Movie ranch

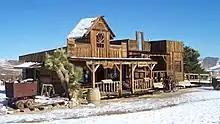
Pioneertown saddlery, 2009

A strip of farmland that once was home to early filming locations including the Fat Jones Ranch, the Andy Jauregui Ranch and the Trem Carr Ranch became the Walt Disney Company's Golden Oak Ranch starting in 1959. The ranch is located in central Placerita Canyon near Santa Clarita, California in the northern San Gabriel Mountains foothills. It was named for the Gold discovery by Francisco Lopez in the wild onion roots under the "Oak of the Golden Dream", in present-day Placerita Canyon State Park. The Ranch was still being used for occasional filming when Walt Disney took an interest in the property. In 1959, driven by concern that the ranches of other movie studios were gradually being subdivided, Disney purchased the ranch. During the next five years, the Walt Disney Studios also bought additional land which increased the size of the property to .